Studley Park, Narellan

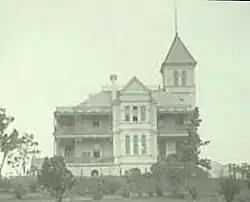
Studley Park, circa 1900

Studley Park is a heritage-listed former defence establishment, grammar school and private residence and now clubhouse and golf course located at Camden Valley Way in the south-western Sydney suburb of Narellan in the Camden Council local government area of New South Wales, Australia. It was designed by A. L. & G. McCredie and built from 1888 to 1889. It is also known as Payne's Folly, St. Helen's School, Campbelltown-Camden Grammar School and Camden Co. It was added to the New South Wales State Heritage Register on 2 April 1999.